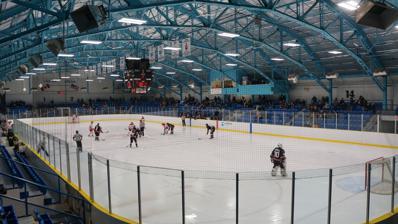
Building: Pat Stapleton Arena
Country: Canada
Year built: 1948
Pat Stapleton Arena Location 134 Brock Street South Sarnia , Ontario N7T 2W2 Owner City of Sarnia Operator City of Sarnia Capacity Ice hockey : 2,302 Construction Broke ground 1948 Opened 1948 Tenants Sarnia Sting ( OHL ) (1994–1998) Sarnia Sailors ( OHA ) (1953–1954) Sarnia Legionnaires ( WOHL ) (1954–1968) Sarnia Legionnaires ( SOJAHL ) (1968–1970) Sarnia Bees (WOHL) (1969–1995) Sarnia Steeplejacks (WOHL) (1995–1999) Sarnia Steeplejack Bees (WOHL) (1999–2001) Sarnia Blast (WOHL) (2001–2008) Sarnia Legionnaires (WOHL) (2008–present) The Pat Stapleton Arena is a 2,302 capacity arena in Sarnia , Ontario that is home to the Sarnia Legionnaires , one of the most successful teams in Canadian junior ice hockey history. Located at the corner of Wellington and Brock Streets, it is the largest arena owned by the city of Sarnia. It was built in 1948 and is currently home to the Legionnaires of the Greater Ontario Junior Hockey League , as well as minor hockey teams and minor hockey tournaments. The Legionnaires have won six championships and launched the careers of nine NHL players, including Hall of Famer Phil Esposito. Sarnia Mayor Mike Bradley credits the Legionnaires with keeping the Pat Stapleton Arena alive. In fact, because the team drew such huge crowds in the 2008–09 season, city council decided to put in new seating, higher glass and to repair the roof. There had been talk of tearing the building down, but that disappeared after the '09 Legionnaires drew more than 50,000 fans to their games. While used primarily for ice hockey , it is also used for skating lessons, public skating sessions, the circus, high school graduation ceremonies, and other special events. Until McMorran Place in Port Huron, Michigan was built in 1960, it was the Blue Water region's primary concert venue. The Sarnia Sting of the Ontario Hockey League played at the arena briefly in the mid-1990s while the Progressive Auto Sales Arena (Formally the Sarnia Sports and Entertainment Centre) was under construction. The arena was not large enough to host the OHL team permanently, and the Sting were only allowed to move to Sarnia on the condition that a new arena be built. In January 1957 the Chicago Blackhawks of the NHL played an exhibition game at the Sarnia Arena against the Legionnaires. The Hawks won, but the Sarnia Jr. 'B' team got six goals . In 2021, the Sarnia Arena was renamed Pat Stapleton Arena after the late Pat Stapleton . External links The OHL Arena & Travel Guide - Sarnia Arena Sarnia Arena References